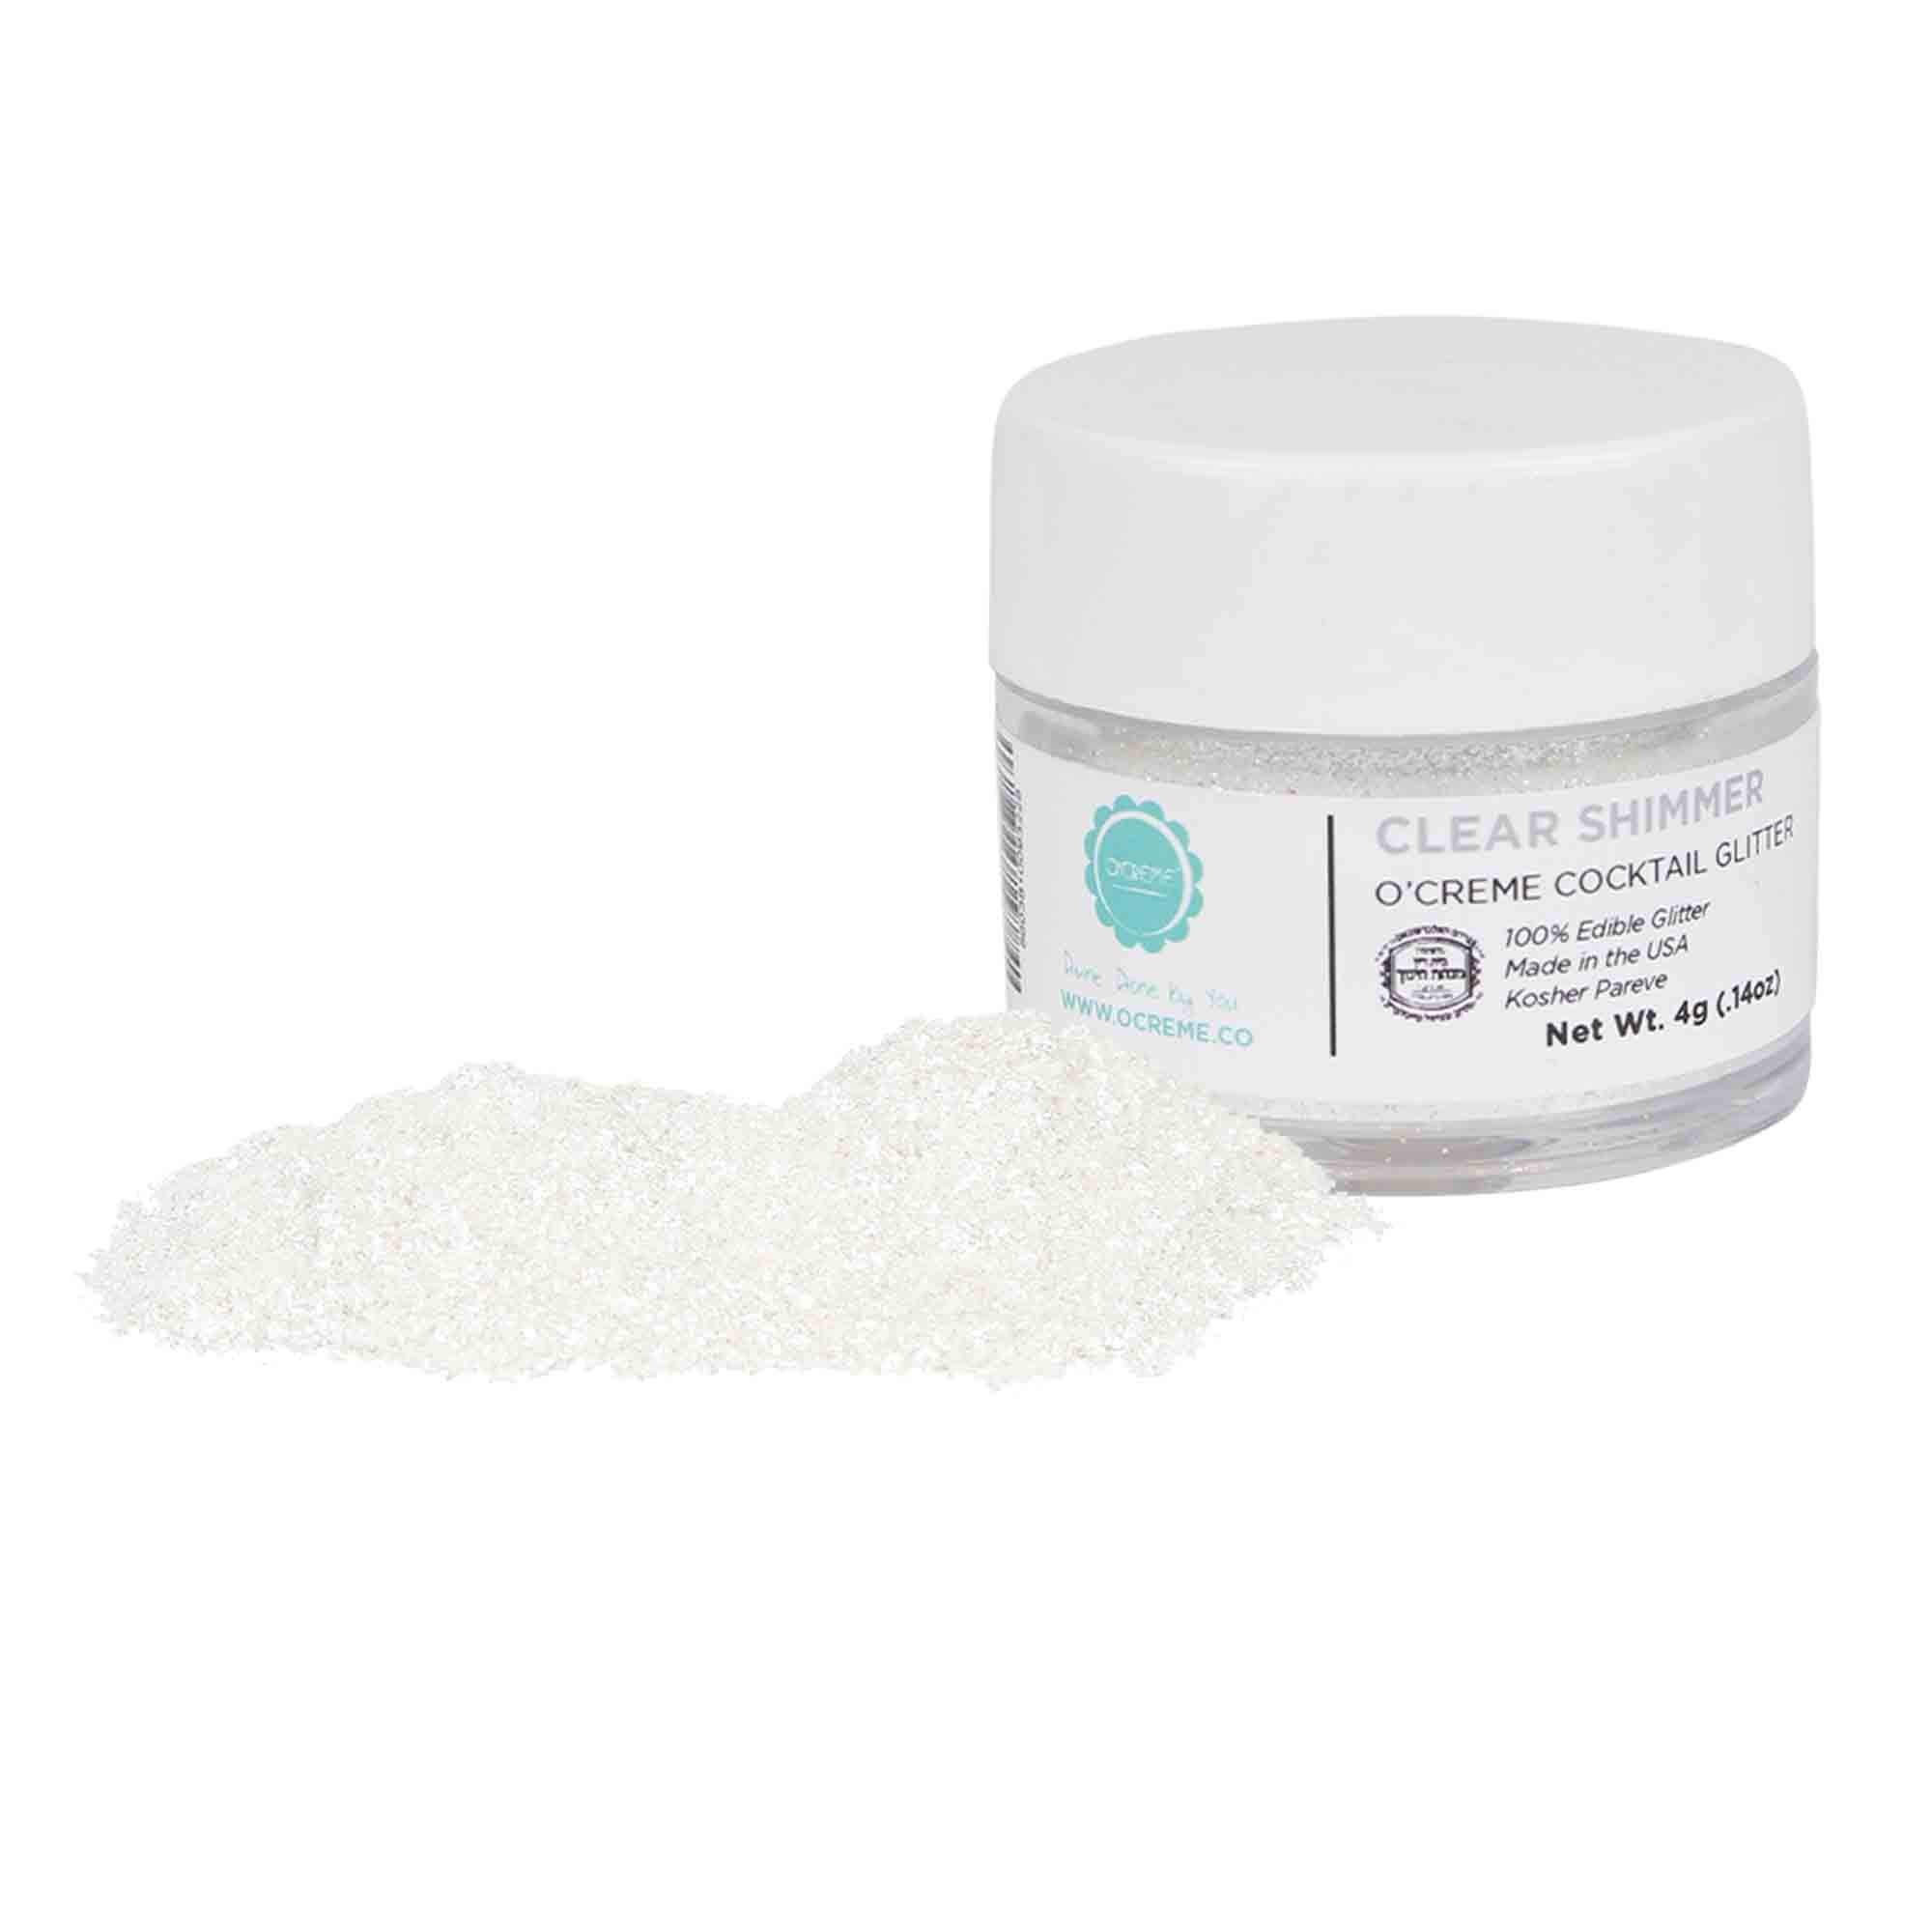
Item Name: O'Creme Edible Cocktail Glitter – 4 Grams Edible Glitter for Drinks – Food-Grade Edible Brew Drink for Cocktails, Champagne, Water, Wine, Garnish – Vegan, Gluten-Free – Kosher Cocktail Glitter – Clear
Bullet Point 1: Add Sparkles to Your Drink: If you want to go a little extra on your special day, birthday party or wedding, the O’Creme edible glitter dust is what you need to add a fancy touch to the decor and impress your guests with sparkly cocktails and a brilliant decor!
Bullet Point 2: Clean and Safe Ingredients: Our champagne glitter is made with high-quality and safe ingredients. The glitter is 100% food-grade, free of nasty fillers, but also Kosher-certified, gluten-free and vegan-friendly.
Bullet Point 3: Extremely Versatile: The fancy sprinkles edible glitter will make any drink look out of this world! This edible drink glitter is suitable for champagne, beer, wine, cocktails, water, prosecco, latte, but also other refreshing beverages and drinks.
Bullet Point 4: Choose Your Favorite Color: The O’Creme cocktail glitter for drinks is available in a wide range of chic colors such as rose gold, black, blue, purple, gold, pink and so much more, allowing you to select the colors you like and match with your party theme or combine them for a sparkly and colorful touch!
Bullet Point 5: Quality You Can Trust: Our brew glitter edible glitter for drinks is made with carefully selected ingredients to ensure safe consumption but also to capture the attention with brilliant sparkles and vibrant colors that will enrich the atmosphere.
Product Description: At O’Creme, we believe that the key to impressing your guests lies in little details that make the difference. That is why we are focused on providing a wide range of cooking and baking accessories and supplies whose purpose is to capture the view and add a fancy touch to every occasion! We are working with only carefully selected ingredients that obey the most rigorous standards of quality and safety to bring at your doorstep amazing tools that will enrich the atmosphere and decor of any event. If you are not 100% pleased with your purchase, we are always at your disposal for any issues or concerns.<br> <br> Edible Glitter for A Fancy Touch to Your Favorite Drinks<br> <br> Our cocktail glitter is a simple and chic solution to upscale your party decor and impress your guests with a touch of brilliance! Made with only high-quality materials, our drink glitter edible dust is 100% food-grade, vegan and gluten-free, so you can use it with confidence and everybody can enjoy a sparkly glass of champagne! The OCreme glitter dust comes in a large variety of beautiful colors for you to choose from and match the theme and decor of your party, home or venue!<br> <br> Still not convinced? Here are some of the amazing features of this product:<br> <br> 4g edible glitter dust;<br> Superior quality ingredients;<br> 100% vegan and gluten-free;<br> Kosher-certified;<br> Dairy-free;<br> Completely food-grade and safe;<br> Suitable for cocktails, champagne, wine, beer, water, drinks and other beverages;<br> Intense sparkle effect;<br> Bright and vivid shimmer;<br> Perfect for weddings, parties, engagement, anniversaries, family gatherings, bars, pubs, restaurants;<br> Available in a large variety of colors;<br> <br> Elevate your drinking experience with a sparkly note with our edible glitter!<br>
Value: 0.1411
Unit: Ounce

Price: 12.12